Kornelimünster/Walheim

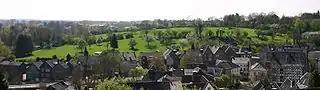
View of Kornelimünster, with Walheim on the horizon

Kornelimünster/Walheim is the southernmost "Stadtbezirk" (borough) of Aachen, Germany, and borders the Eifel area of North Rhine-Westphalia, as well as Belgium. It became part of Aachen in 1972, after all of the communities surrounding the city were reorganized administratively. The countryside is called "Münsterländchen".